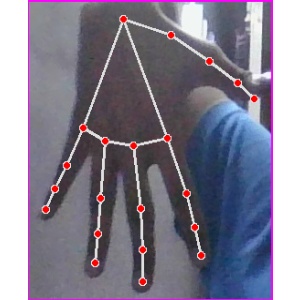
अक्षर: ढ